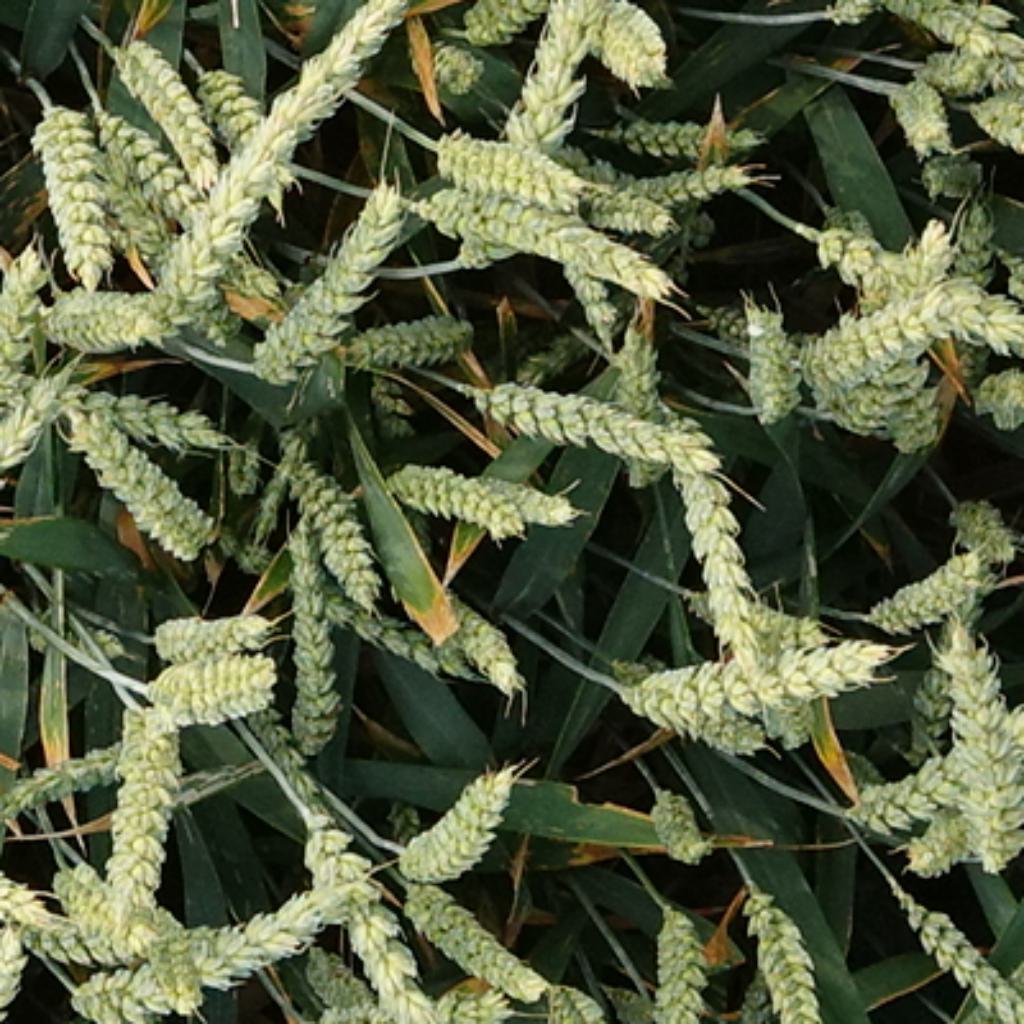
Country: France
Location: VSC
Wheat development stage: Filling - Ripening